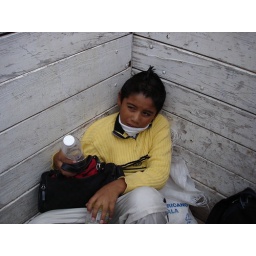
boy in the truck